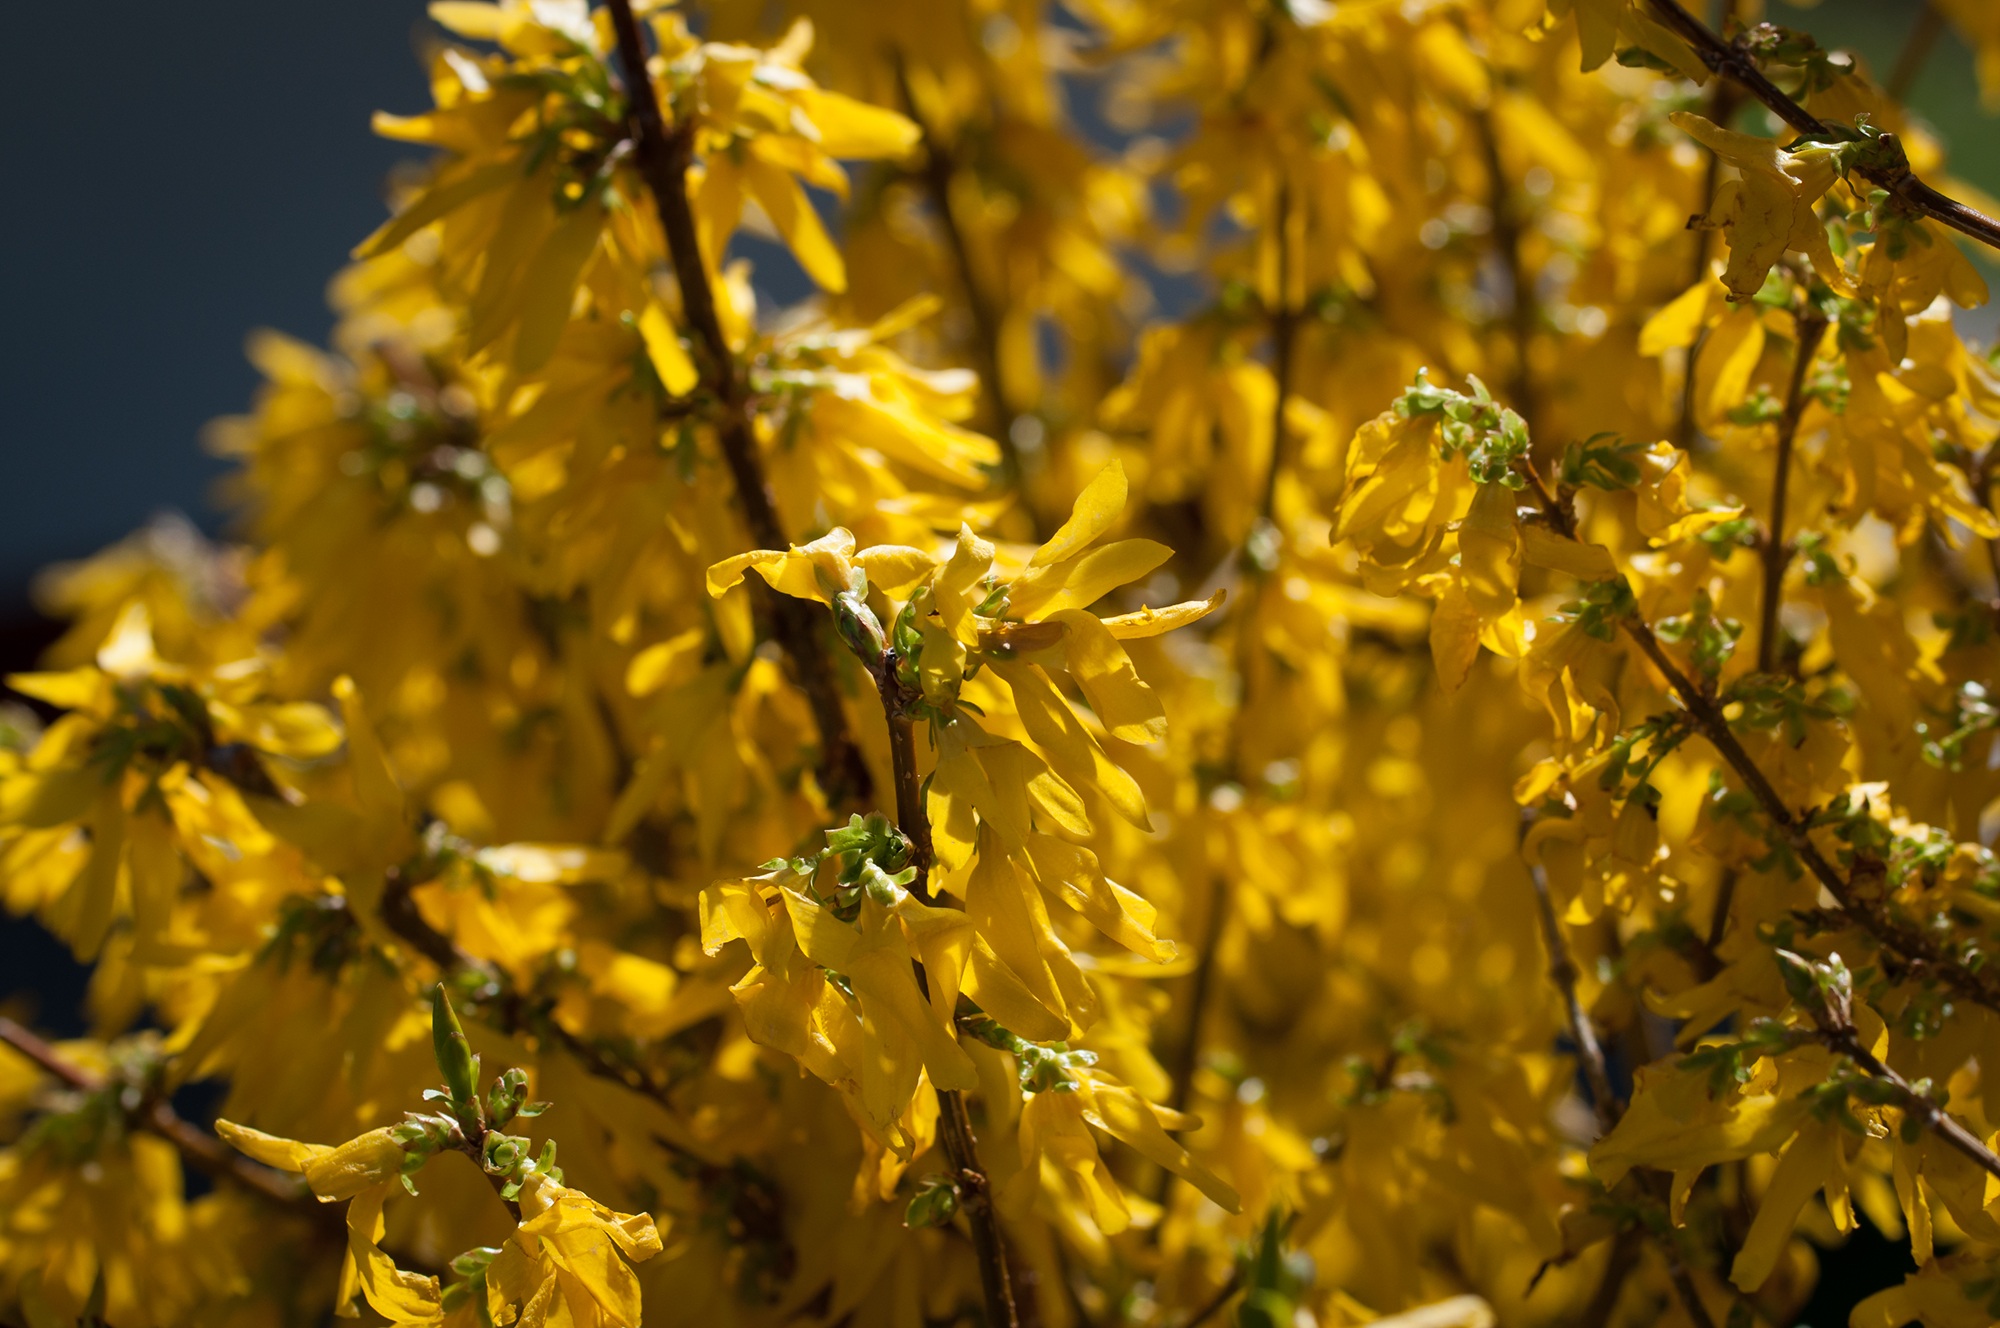
tree, nature, branch, blossom, plant, sunlight, leaf, flower, bloom, bush, food, spring, produce, autumn, yellow, agriculture, garden, close, flora, season, wildflower, flowers, close up, shrub, forsythia, ornamental shrub, yellow flowers, macro photography, flowering plant, maidenhair tree, gold lilac, golden bells, woody plant, land plant